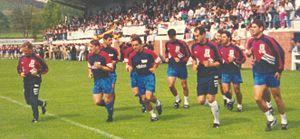
La Coupe du monde de football de 1994 est organisée pour la première fois aux États-Unis. Du 17 juin au 17 juillet, la FIFA espère ainsi y implanter durablement le soccer. Dans la foulée, il est d'ailleurs prévu de relancer un championnat professionnel dans le pays : ce sera la Major League Soccer qui aura du succès à ses débuts.